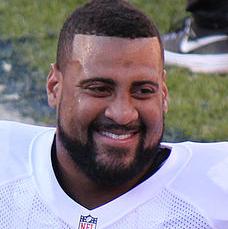
Age: 26